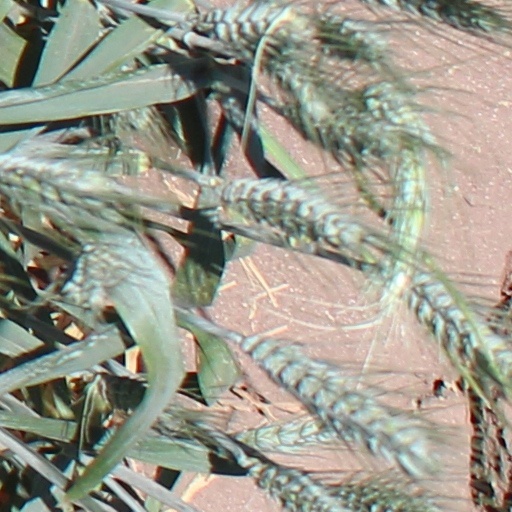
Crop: wheat